Matheus Saldanha

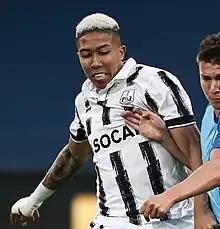
Saldanha with Neftçi in 2023

Matheus Bonifácio Saldanha Marinho (born 19 August 1999), commonly known as Matheus Saldanha, is a Brazilian professional footballer who plays as a forward for Emirati club Al Wasl.